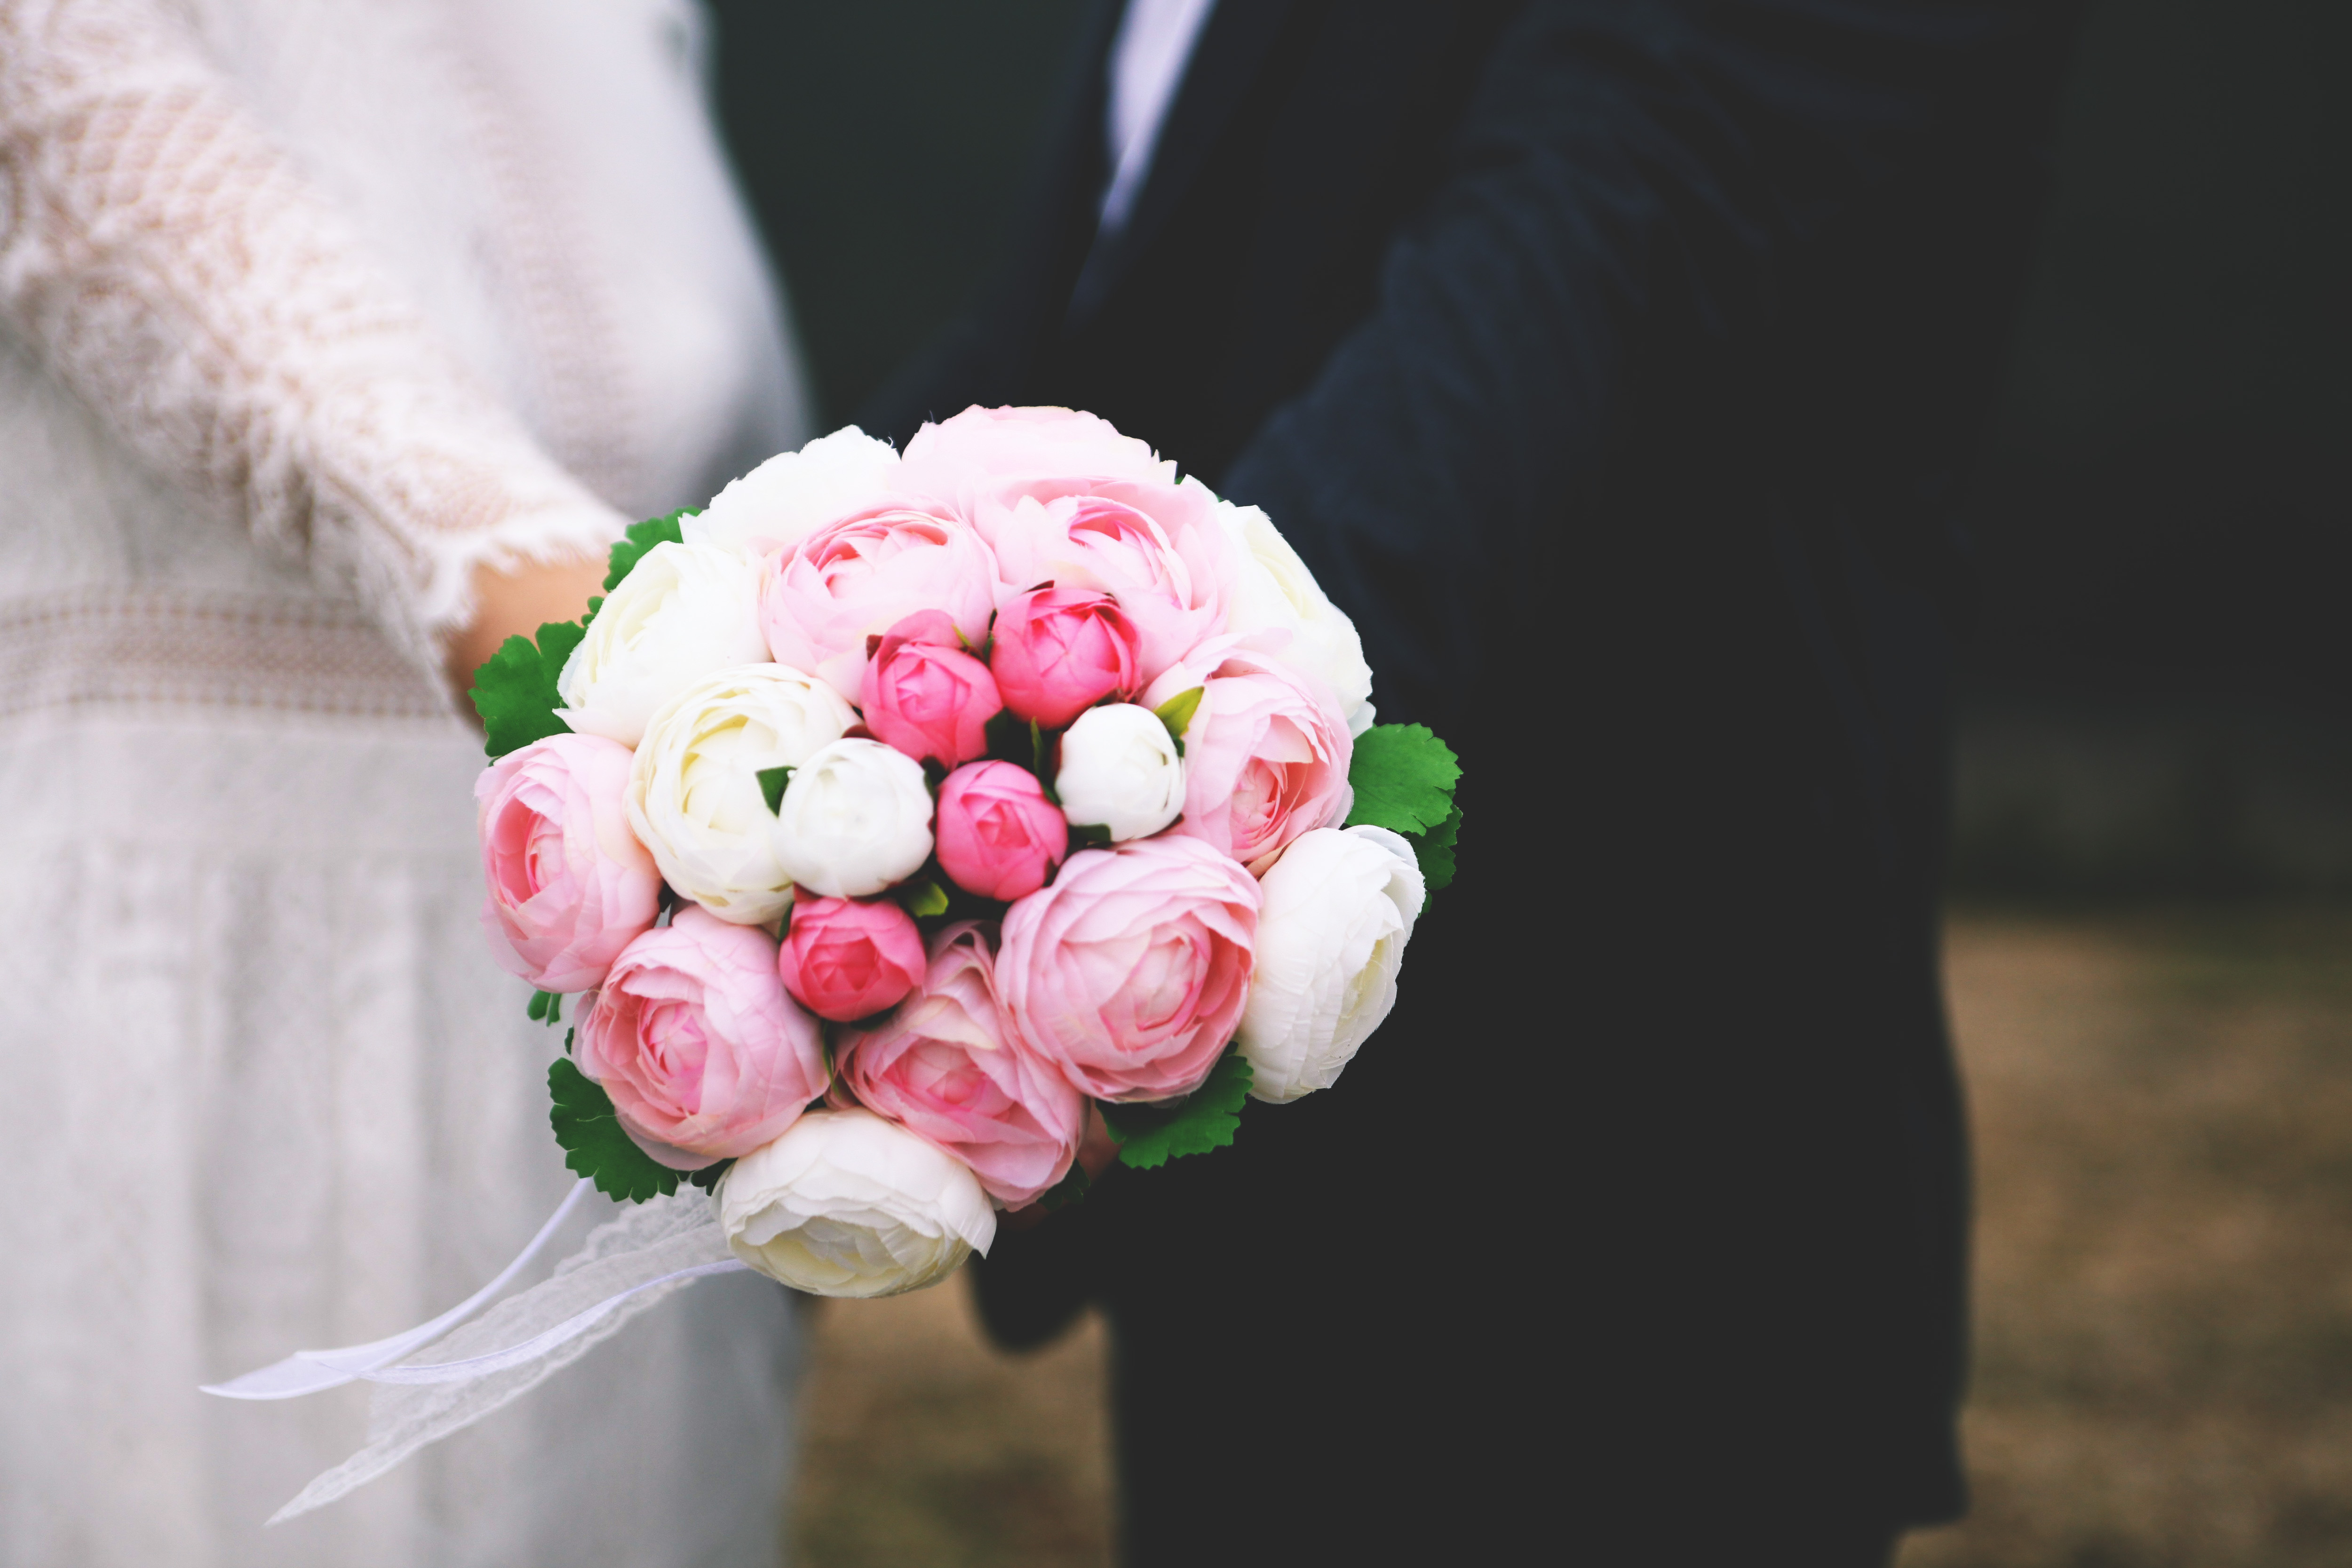
pink, flower, photograph, garden roses, bouquet, rose, cut flowers, plant, peony, petal, floristry, rose family, flower arranging, floral design, ceremony, wedding, dress, rosa centifolia, rose order, bride, flowering plant, event, common peony, Chinese peony, camellia, persian buttercup, wedding dress, artificial flower